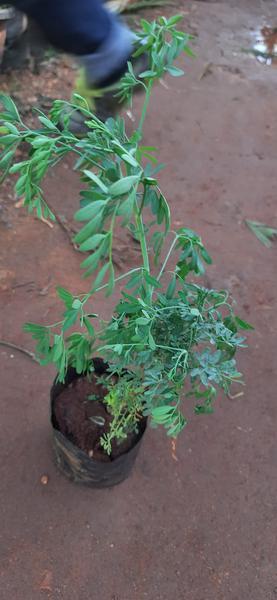
Plant: Nagadali